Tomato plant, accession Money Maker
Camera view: vertical (180 deg); turntable rotation: 90 degrees
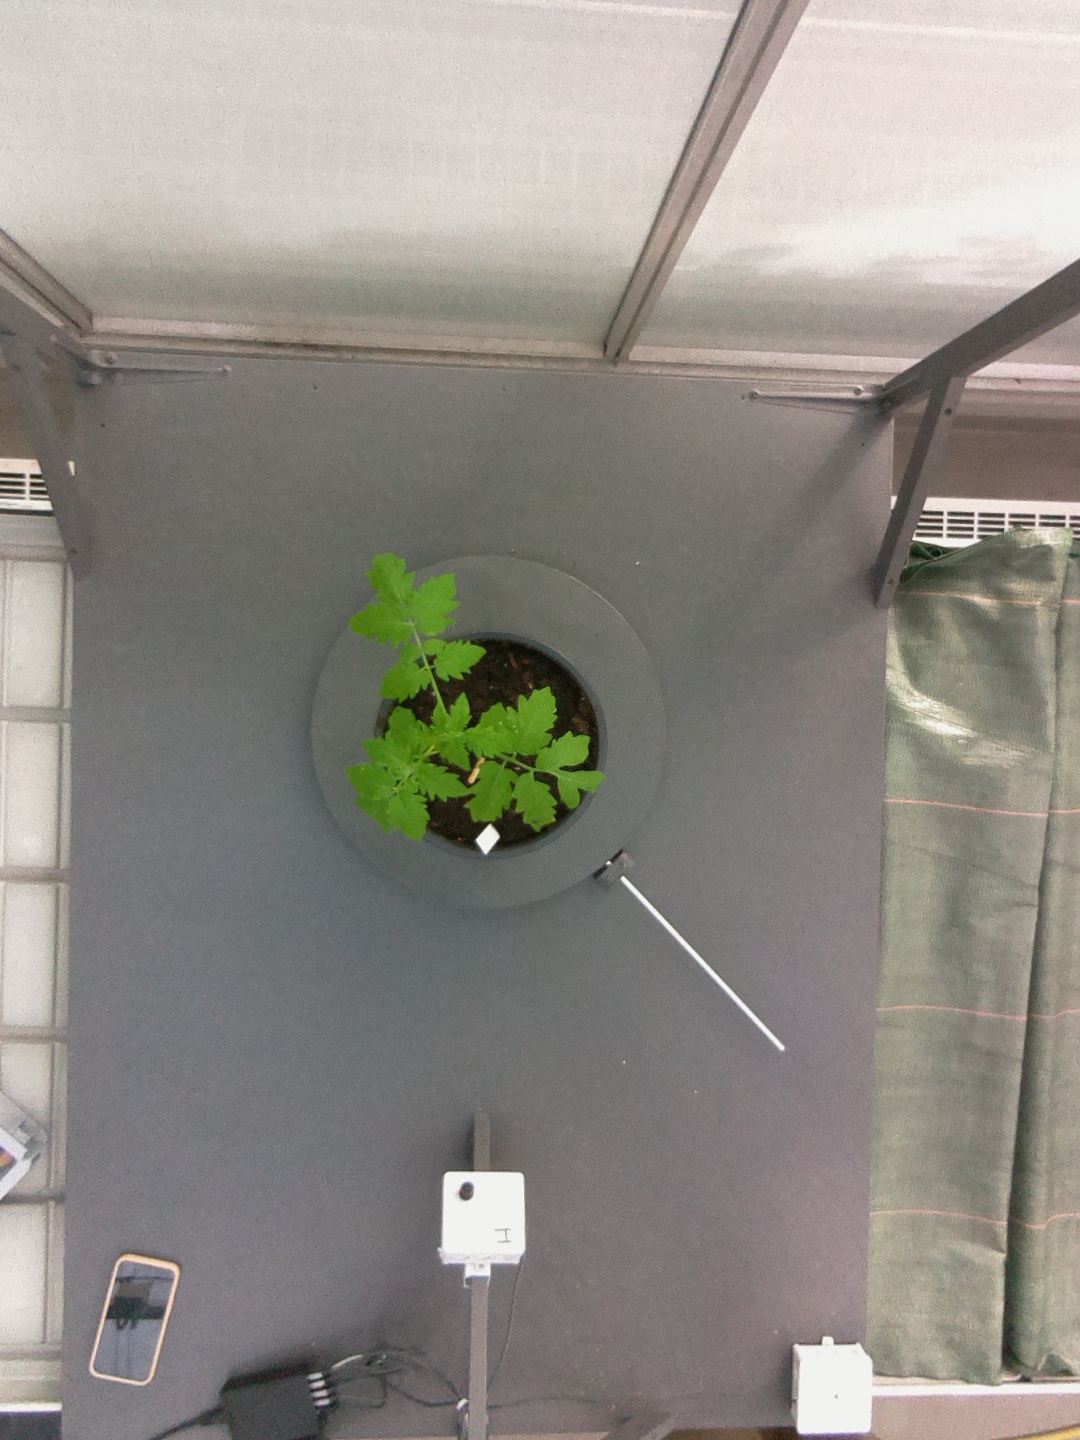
BBCH growth stage 13: 6 of true leaves visible